Henry Johnson (acrobat)

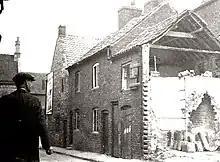
James Street, Grantham, 1937

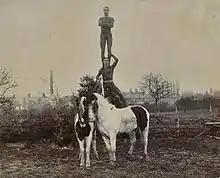
A Sanger's Circus act of the type performed by Henry Johnson

Johnson married Mary Ann (Brightlingsea 1826 – Grantham 1906), and they had at least one child, a daughter. Around 1866 Johnson and his wife moved to a "small tenement ... with a combined sitting and bedroom on the ground floor" at 6 New Street, Grantham, but he continued to travel the country until 1885. Until around 1905 he was "a noted pedestrian, occasionally indulging in a ramble". At his 100th birthday he received a congratulatory letter from Edward VII via Lord Knollys. Soon after his centenary, Johnson was invited by William Lee, the Mayor of Grantham, to his "dinner to old folks ... [Johnson's] arrival was duly announced, and a cheer was given as the old fellow slowly walked, but without assistance to his seat".